Samothrace temple complex

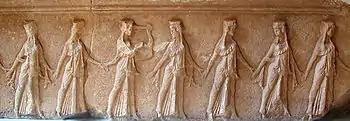
Dancer's Frieze from the Temenos (site plan number 14)

A winding path descends towards the main terrace, between two brooks, where the main monuments to the cult can be found. A large tholos, the Arsinoëion, or Arsinoë Rotunda (site plan number 15), the largest covered round space in the ancient Greek world (20 m in diameter), may have served to welcome the theoroi, sacred ambassadors delegated by cities and associations to attend the great festivals at the sanctuary. The decoration of rosettes and garlanded bull's heads leads some to believe that sacrifices may have also taken place here. The rotunda was built on an older building of which only the foundation has remained. The Arlington Massachusetts Reservoir, a 2,000,000 gallon water tank, is based on one of the reconstructions of the rotunda.